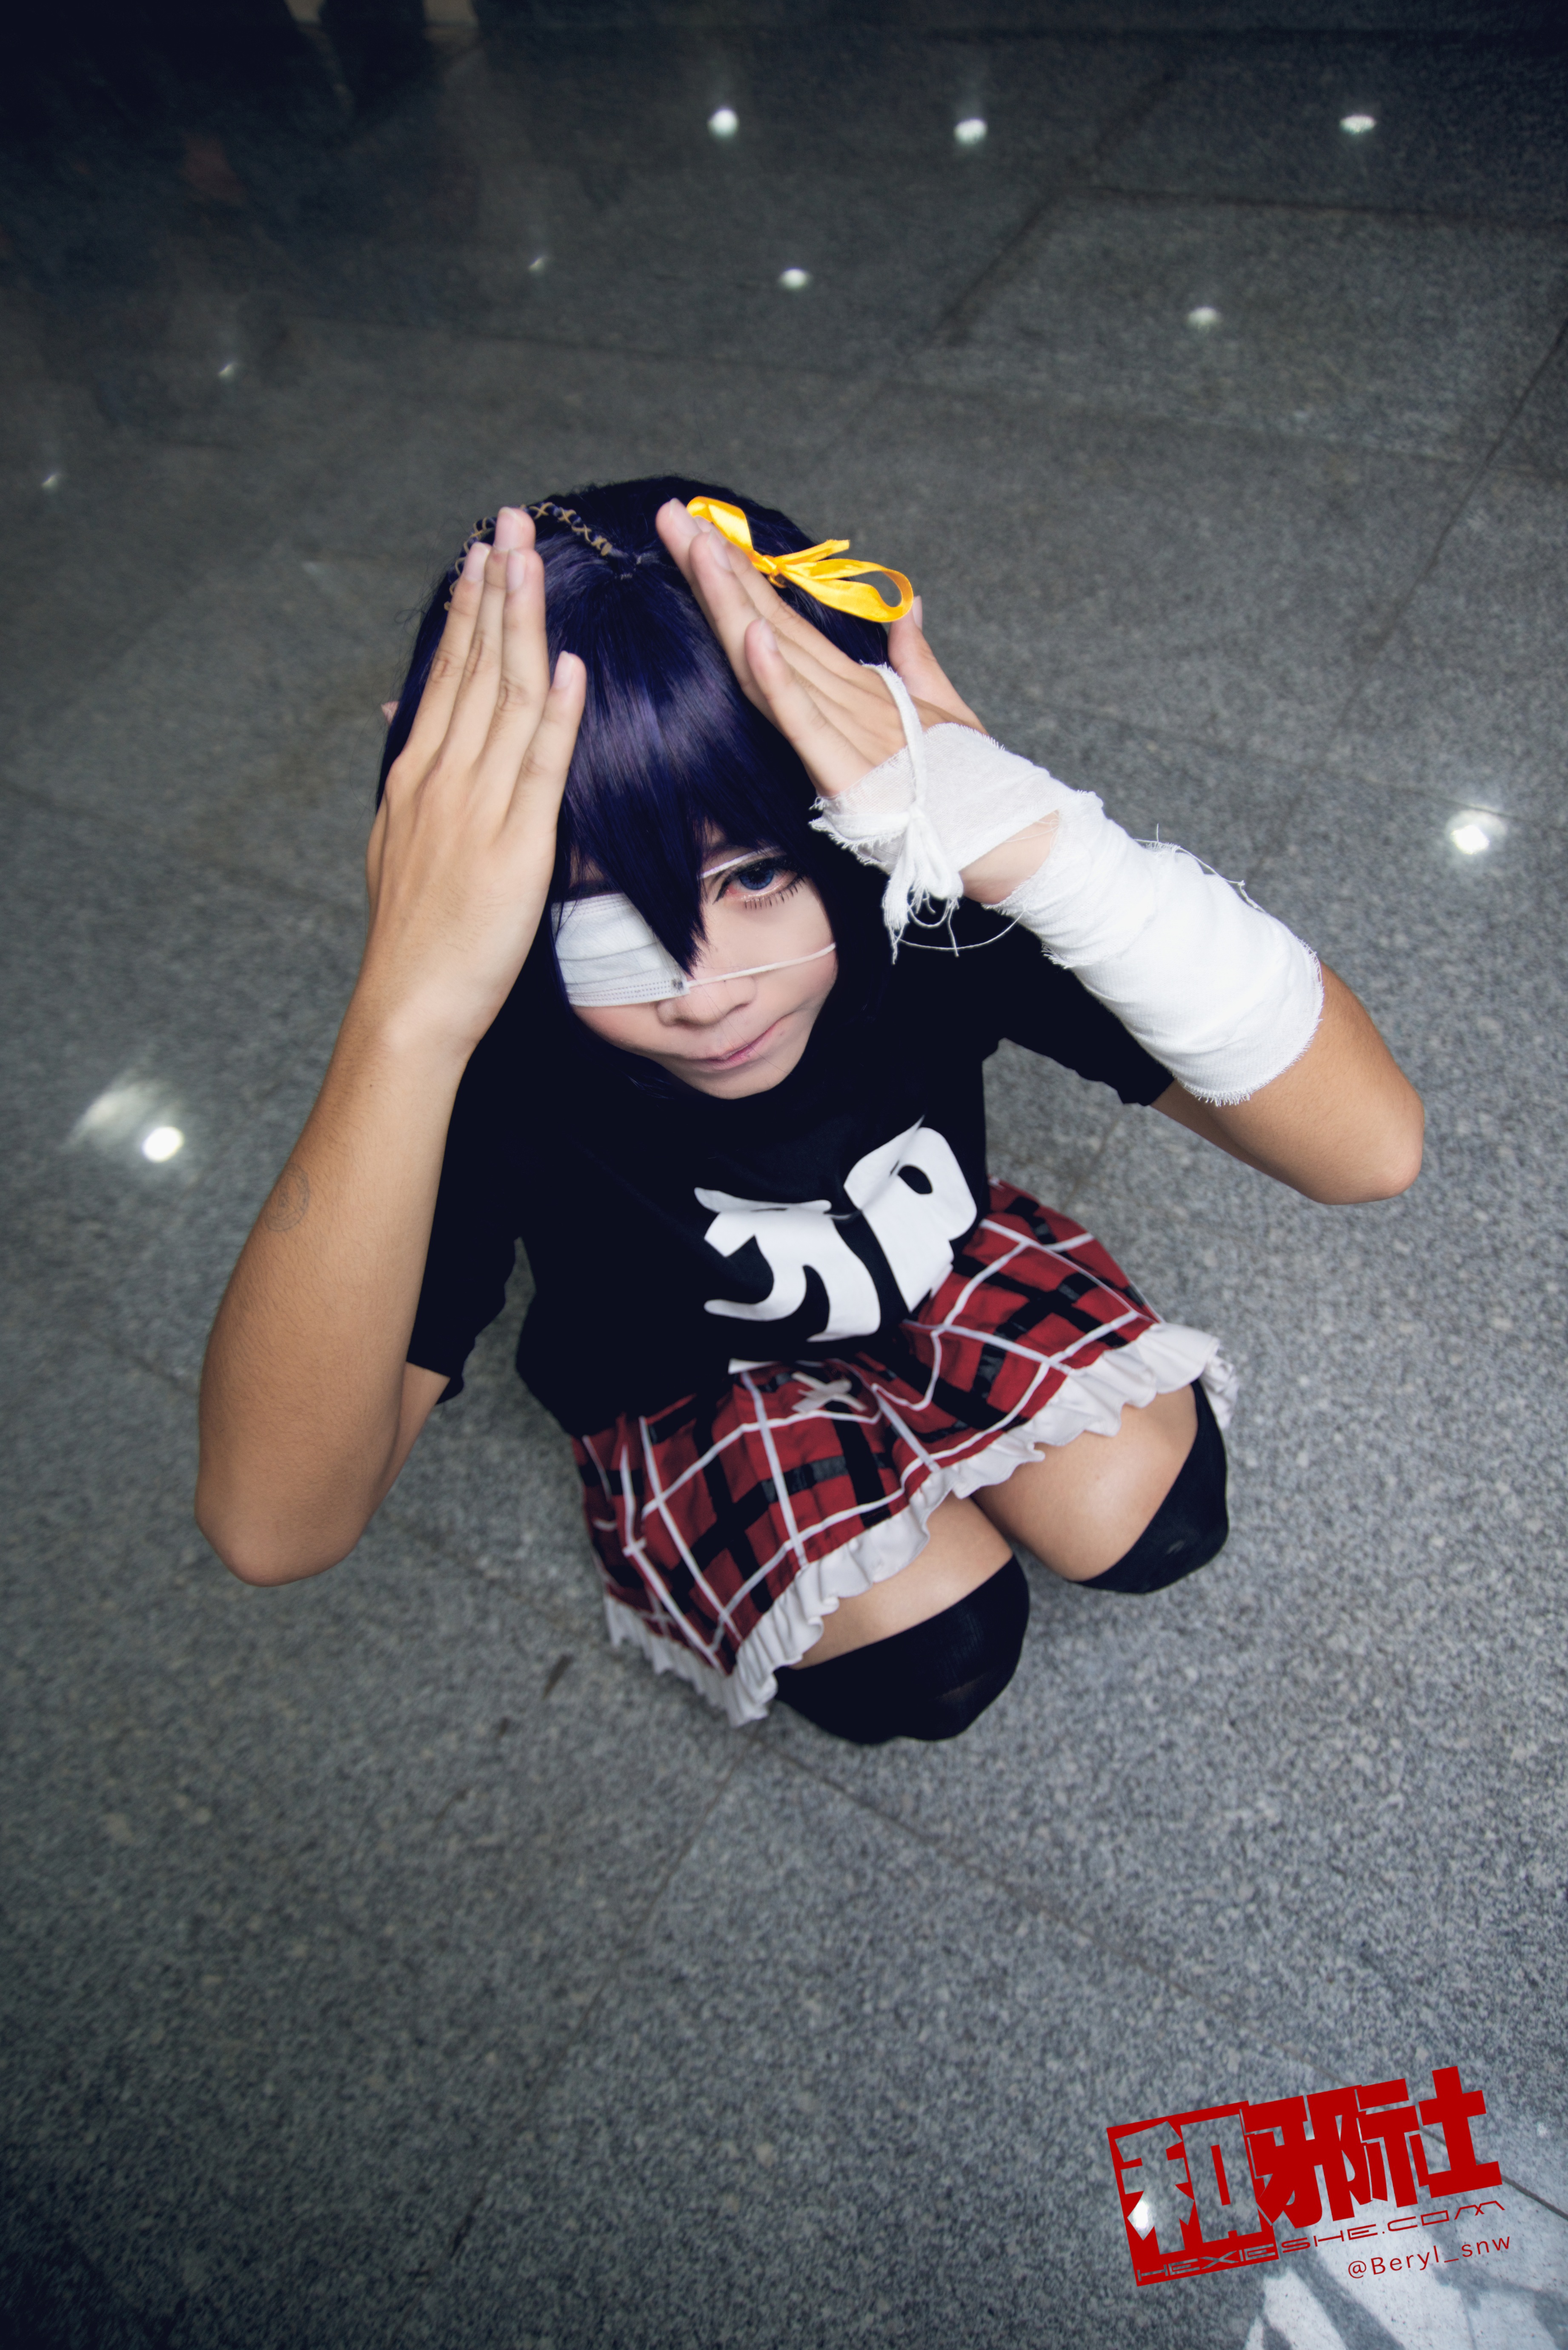
girl, cute, black, cosplay, girls, cool, canton, image, costume, china, anime, comic, comiccon, guangzhou, acg, cos